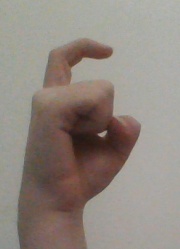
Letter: ra